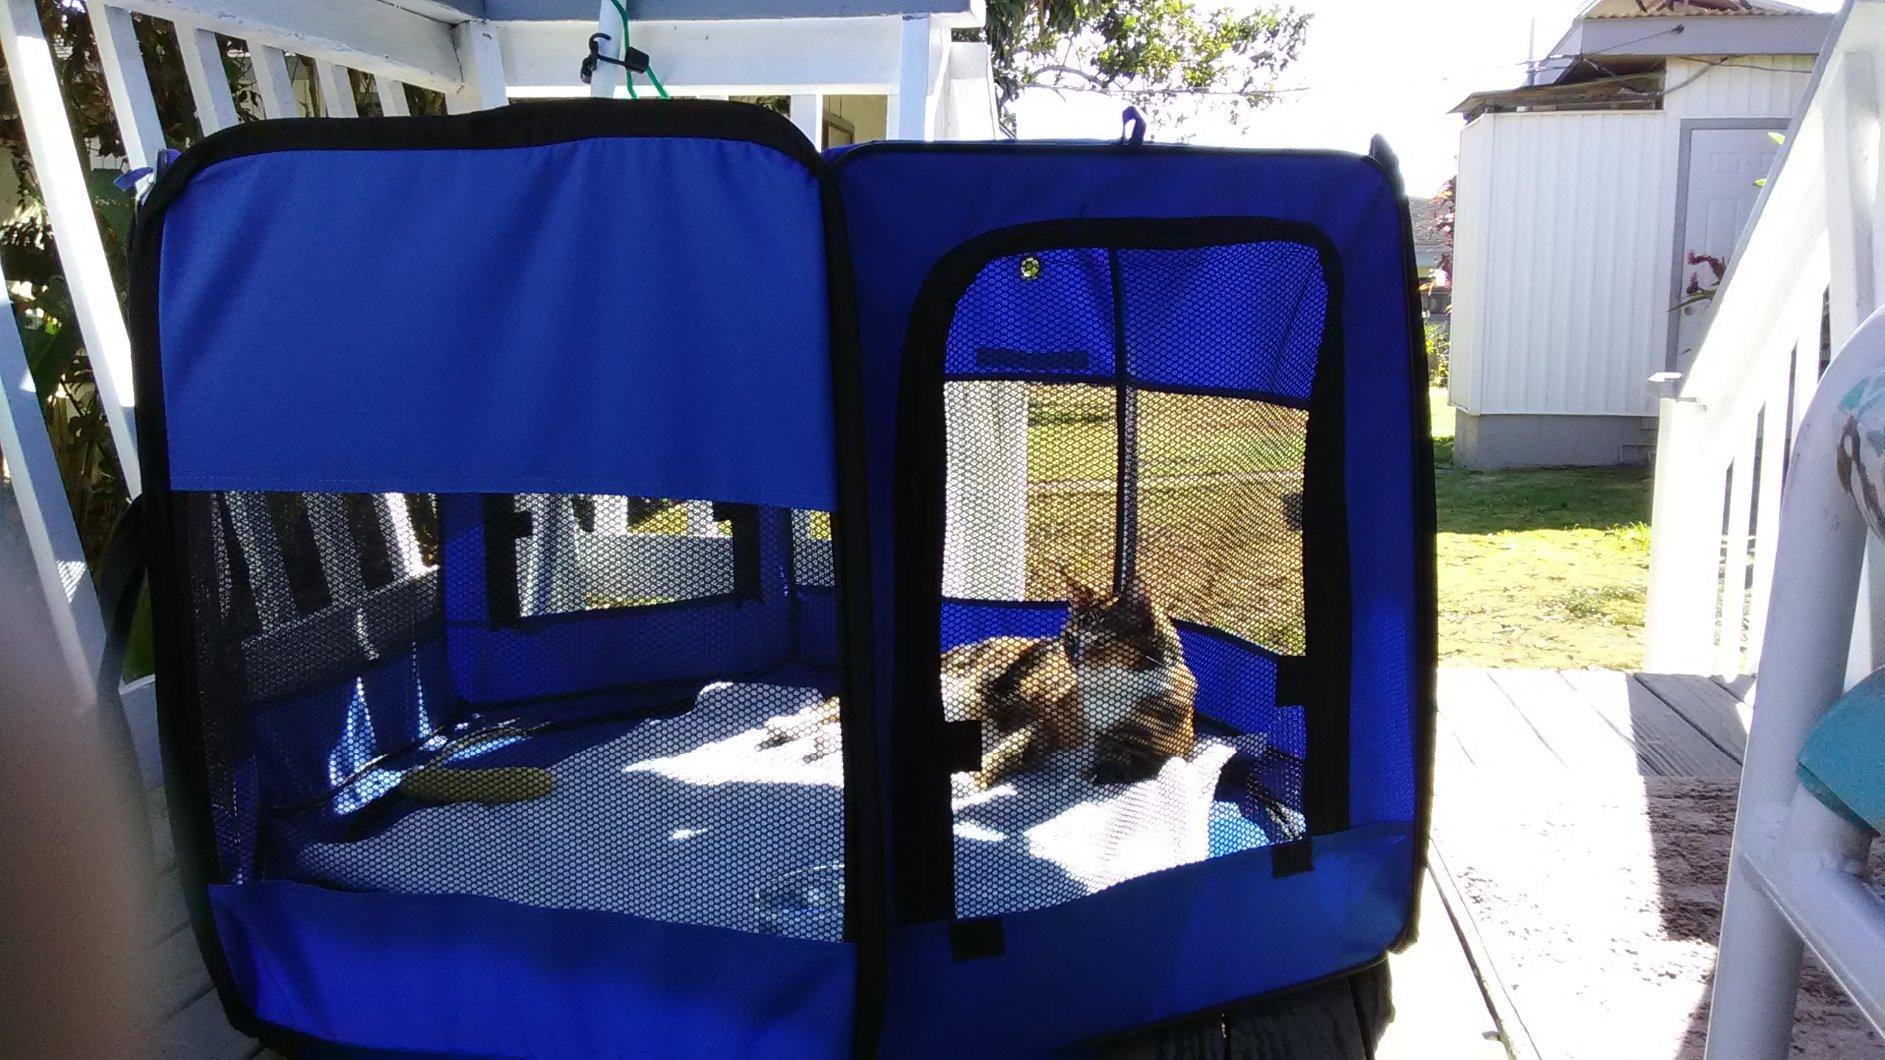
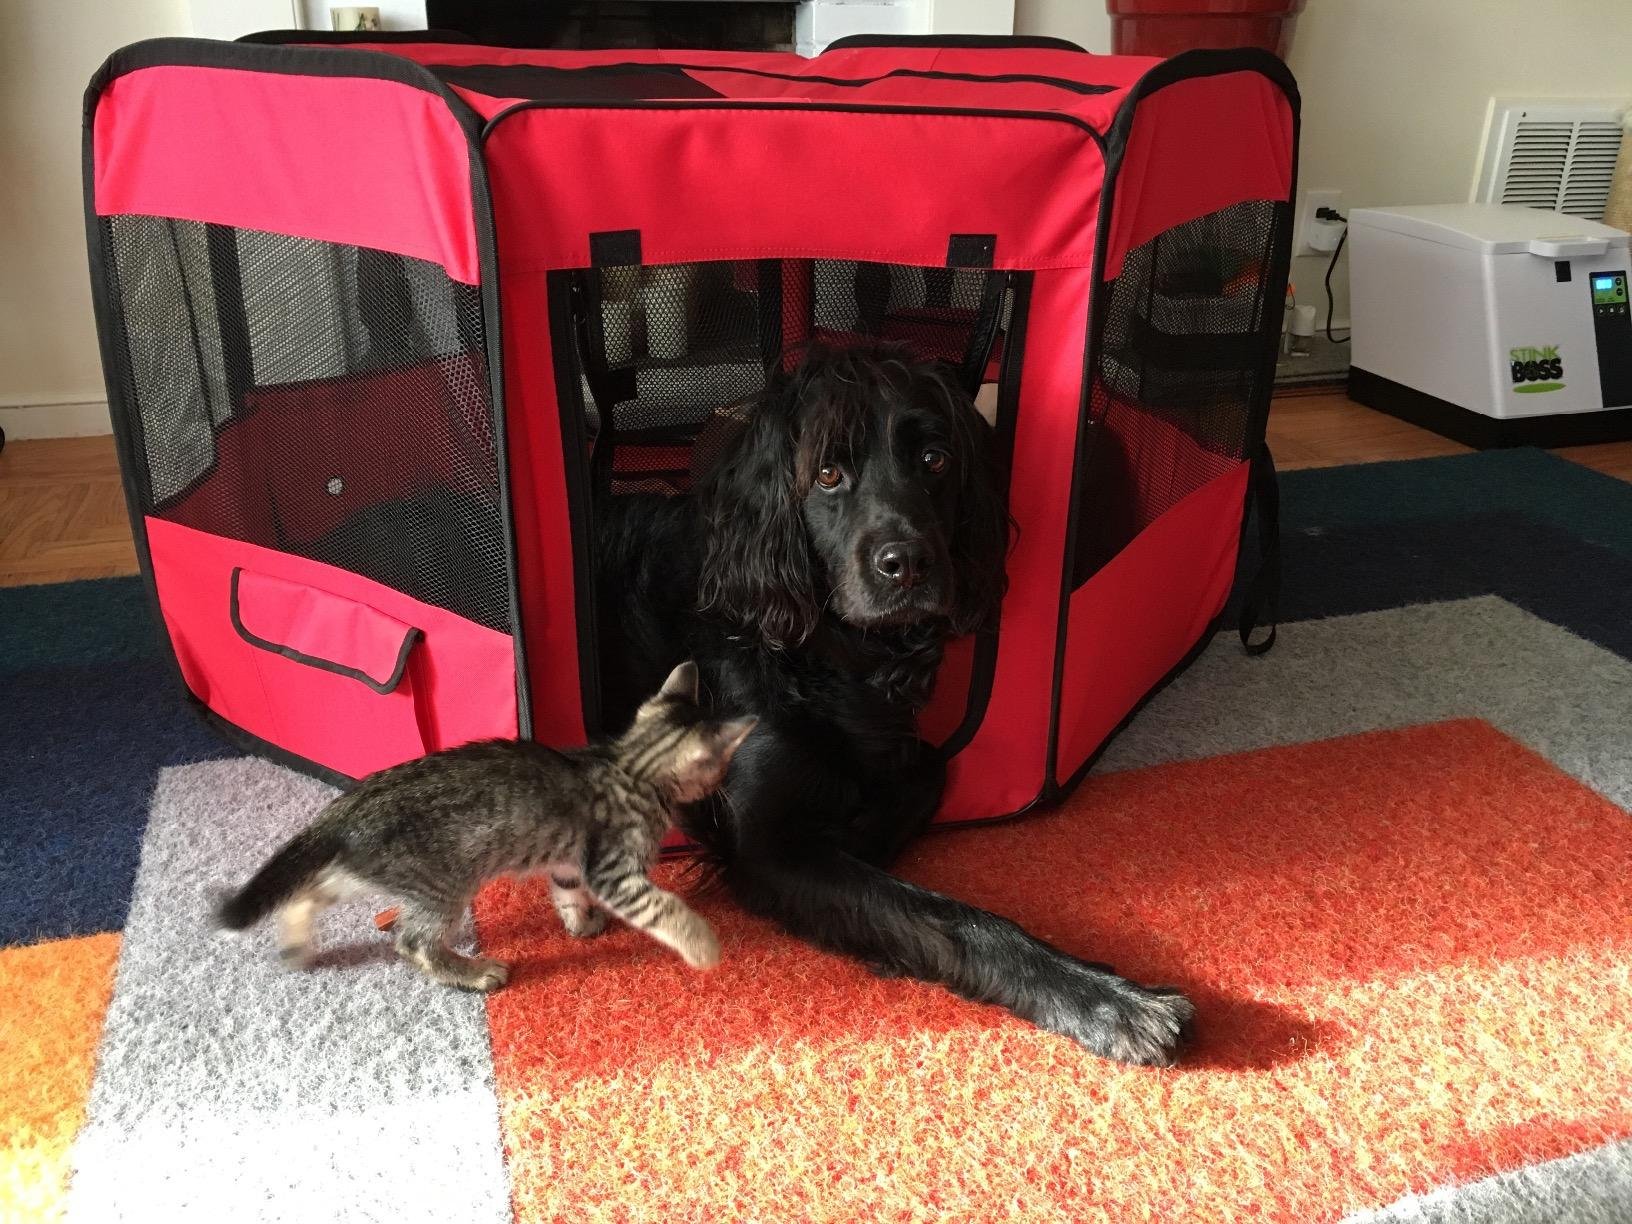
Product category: items_kennel
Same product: no